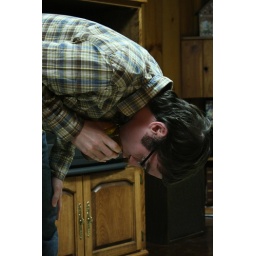
Charlie is the only person I've ever met who can actually cure hiccups by drinking water upside down.